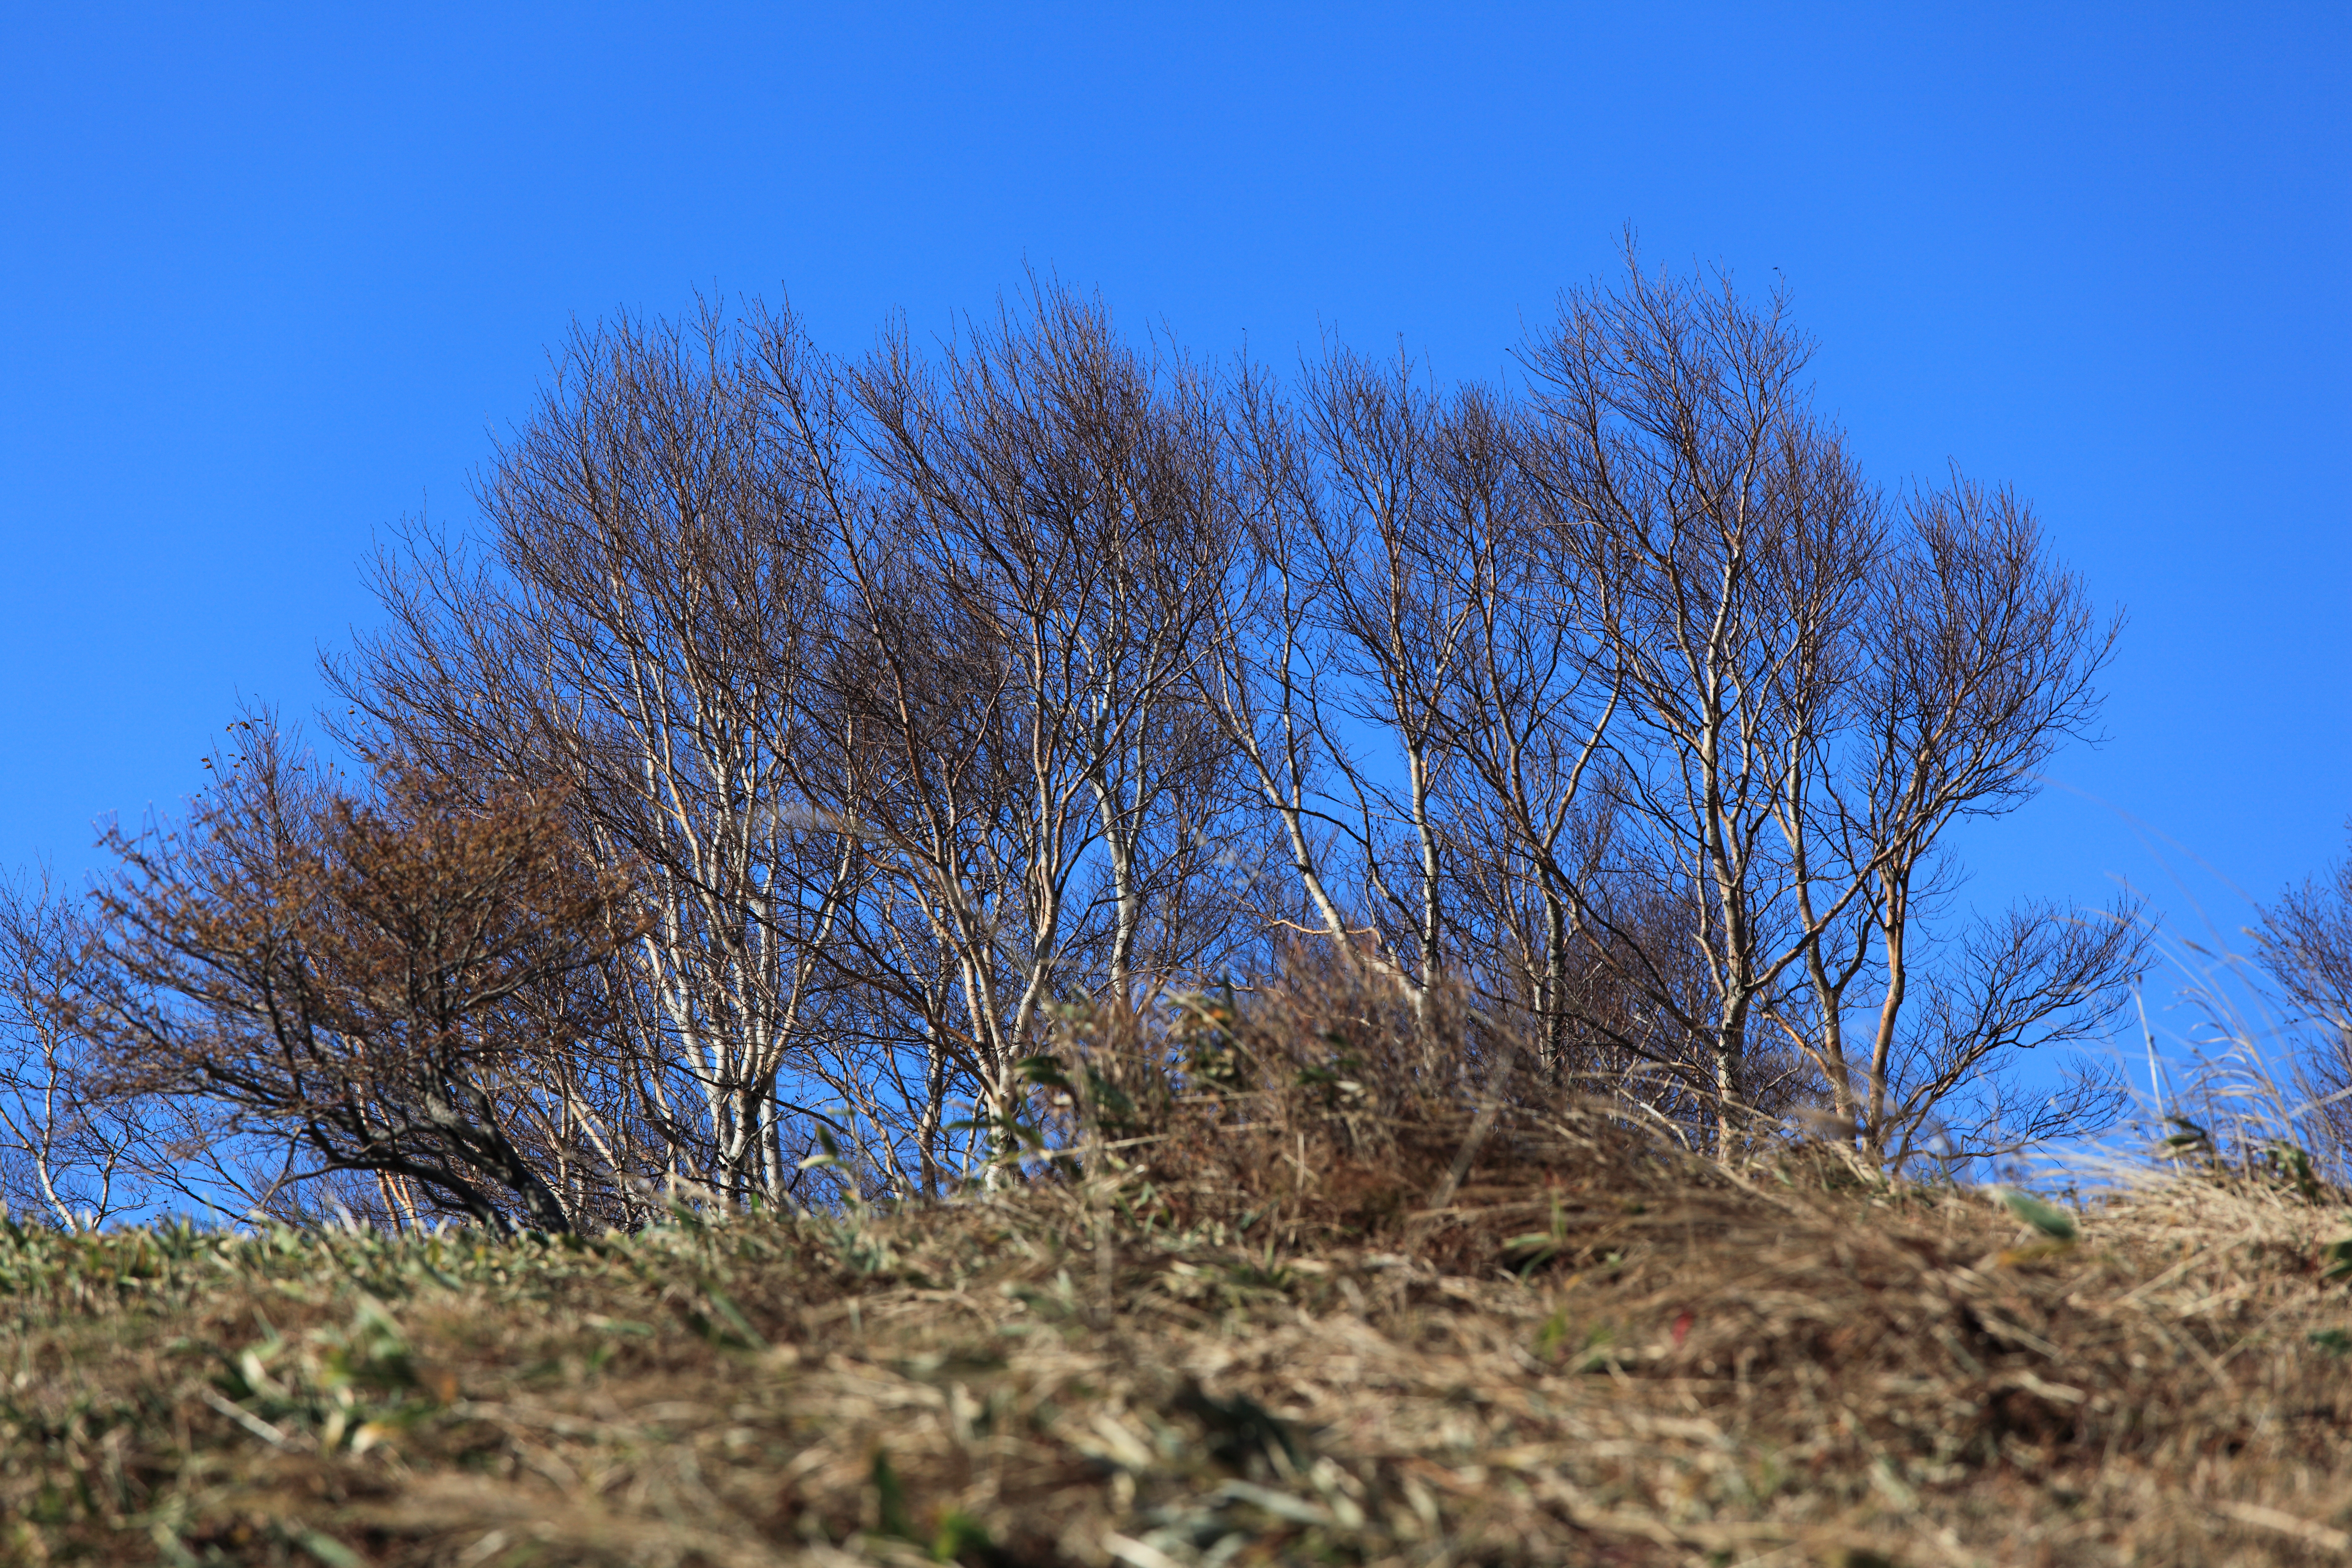
tree, nature, grass, wilderness, branch, plant, sky, meadow, prairie, leaf, hill, flower, wind, frost, high, autumn, flora, season, savanna, cool image, grassland, shrub, 5d, hires, habitat, markii, ecosystem, hi, res, resolution, gunma, agatsuma, nozoriko, natural environment, grass family, woody plant